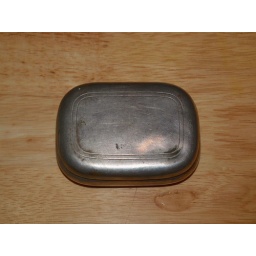
This is how it looks closed. I believe the case is silver plate over brass.